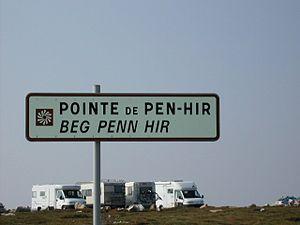
Panneau routier de la pointe de Penhir (presqu'île de Crozon).